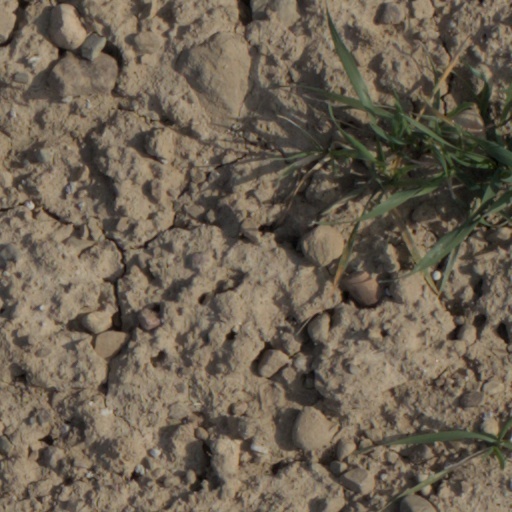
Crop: wheat